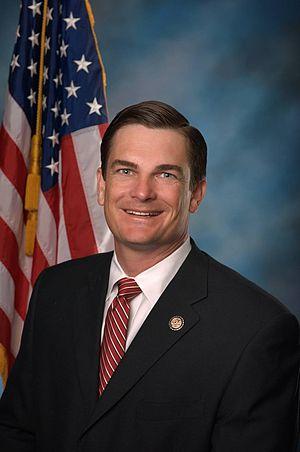
James Austin Scott, né le 10 décembre 1969 à Augusta, est un homme politique américain membre du Parti républicain. Il représente la Géorgie à la Chambre des représentants des États-Unis depuis 2011.
Depuis 2013, l'État de Géorgie dispose de 14 représentants à la Chambre des représentants des États-Unis.